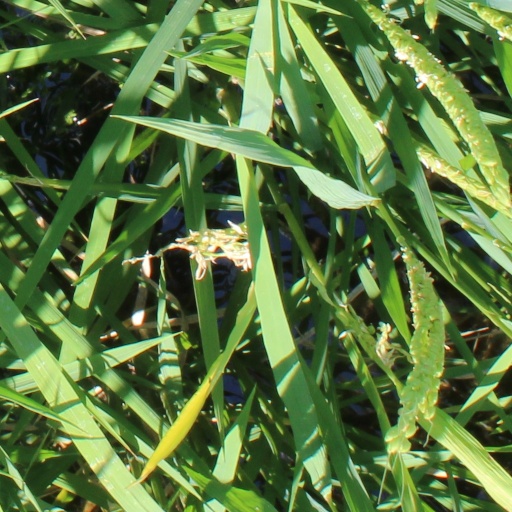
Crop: rice